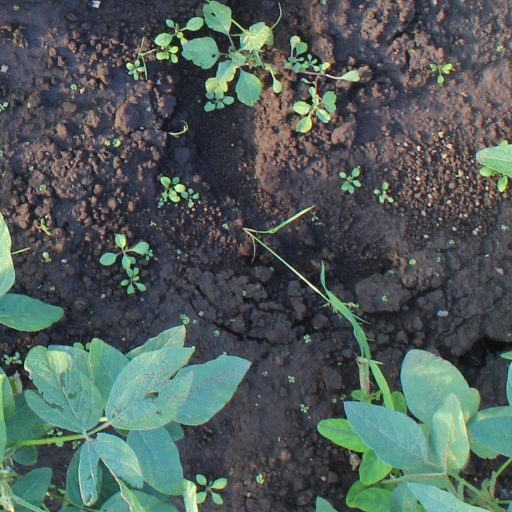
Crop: soybean